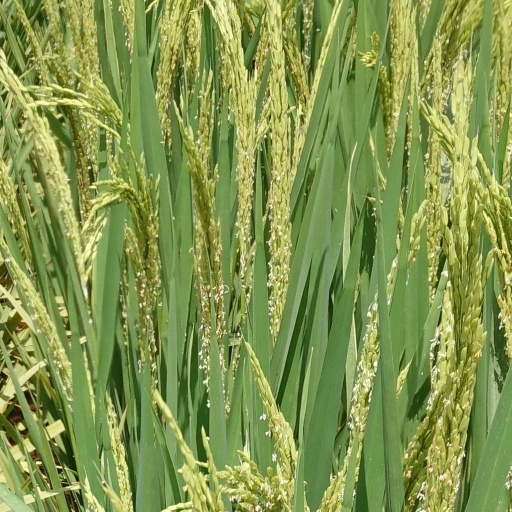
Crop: rice